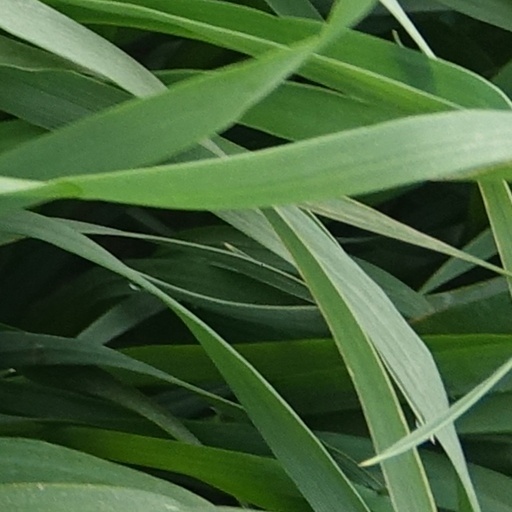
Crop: wheat